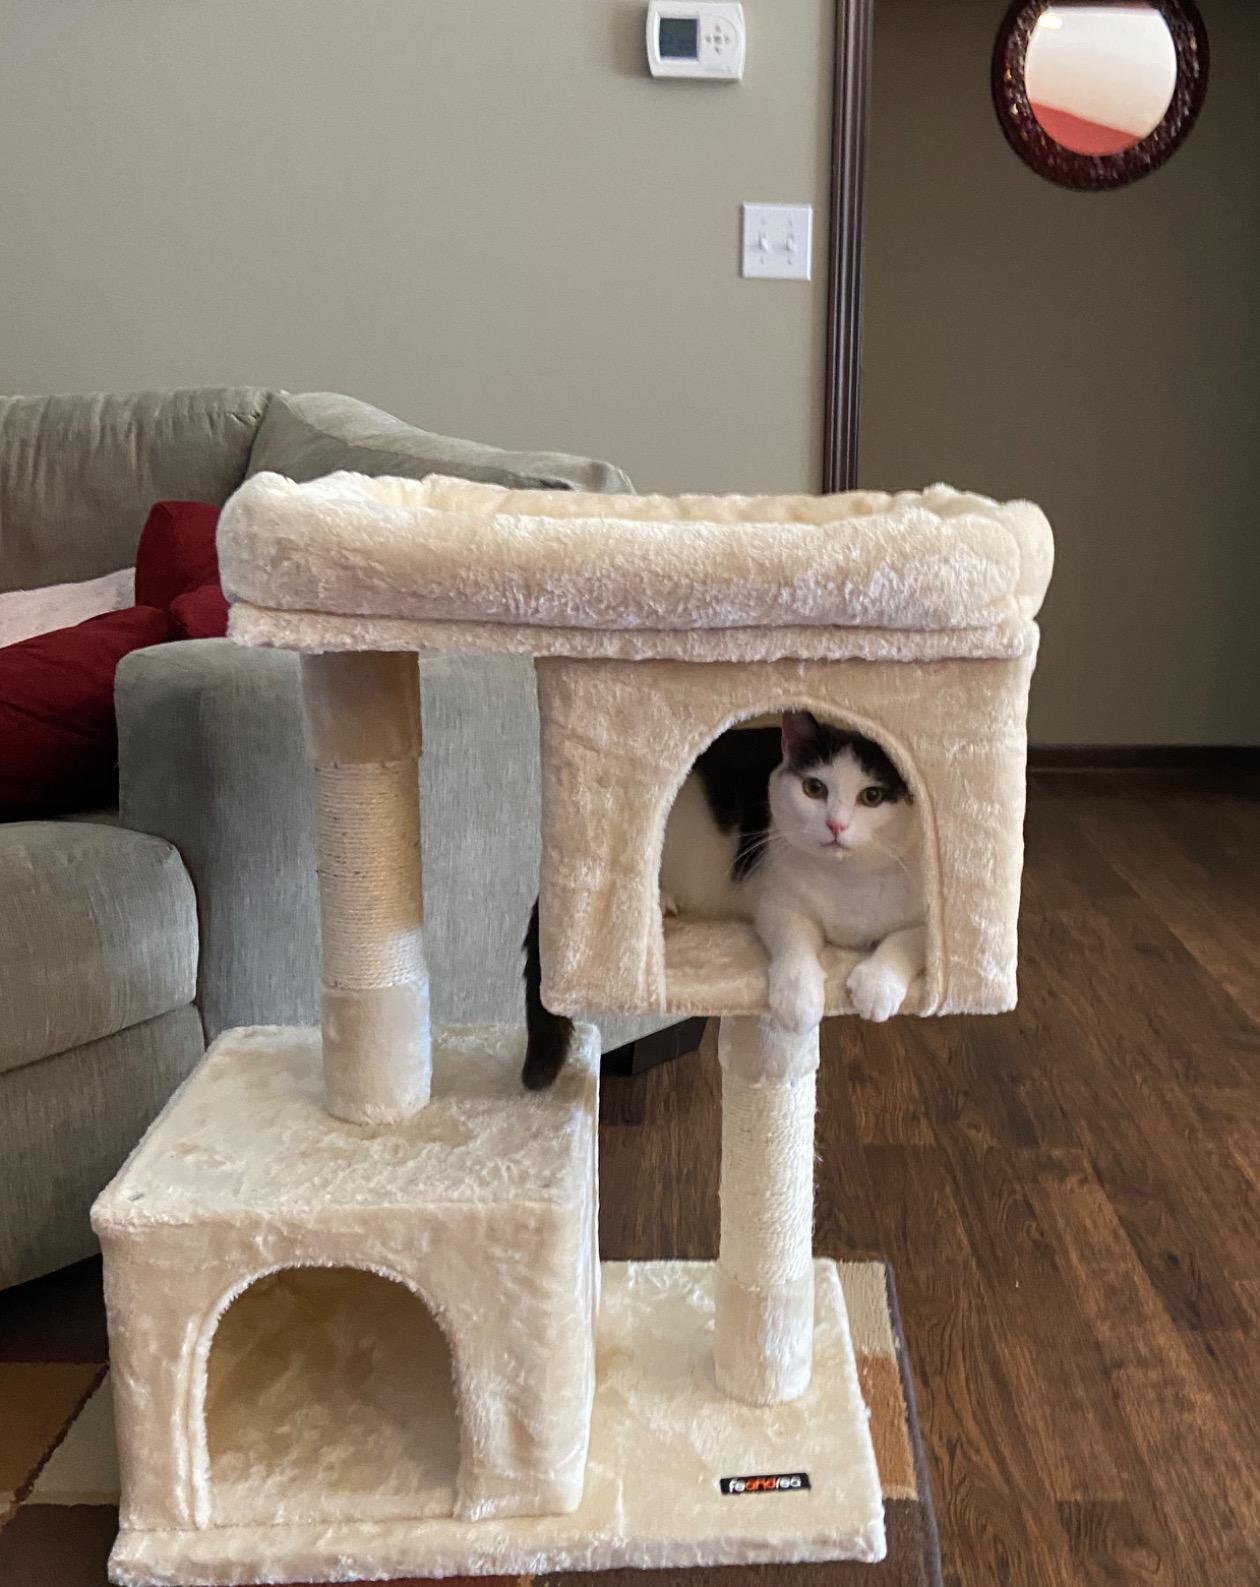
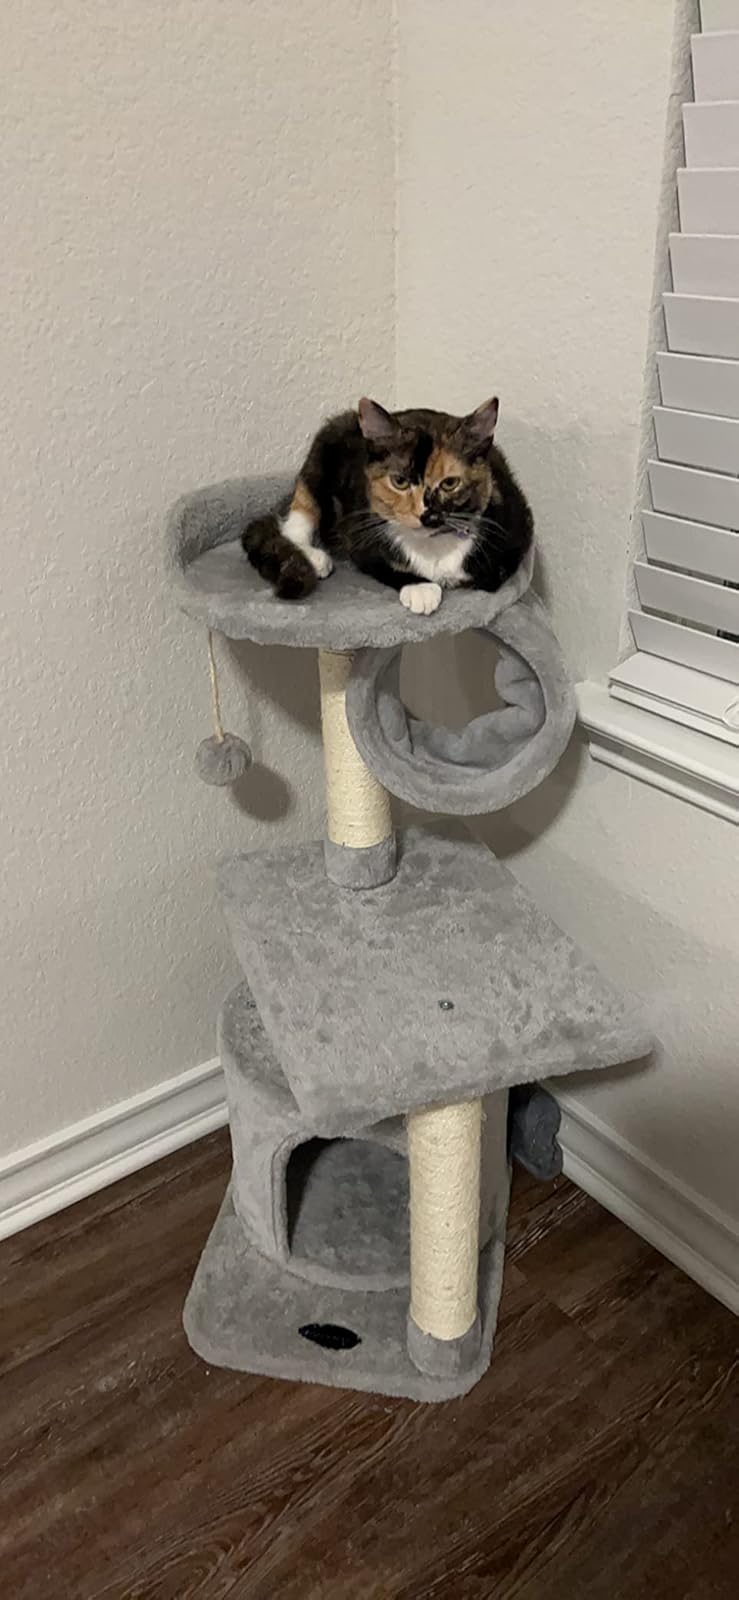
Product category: items_cat tree
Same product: no